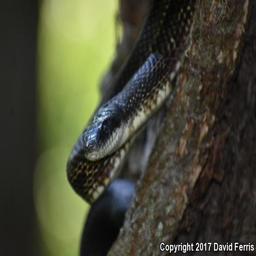
Animal: snakes